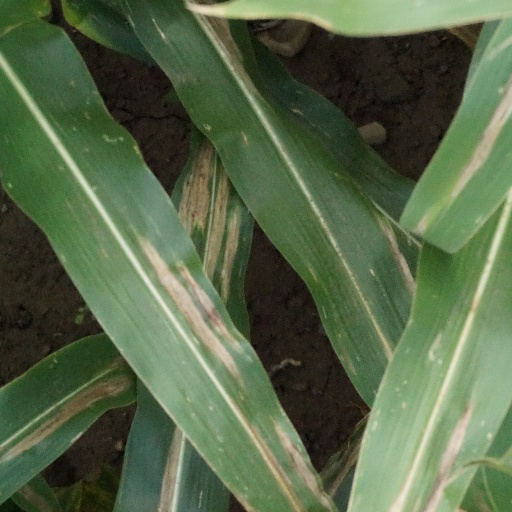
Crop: maize; corn